Dominik Skutecký

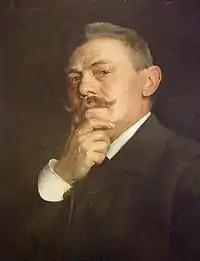
Self-portrait (1888)

Dominik Skutecký (14 February 1849, Gajary – 13 March 1921, Banská Bystrica) was a Slovakian painter of Jewish ancestry. Alternate forms of his name include David, Domenico, Döme, Skutezky, Skuteczky and Skutetzky. He specialized in landscapes, portraits and genre scenes.